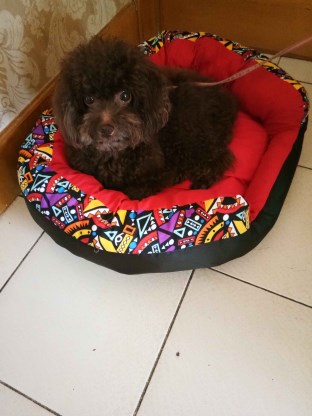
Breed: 7449-n000128-teddy